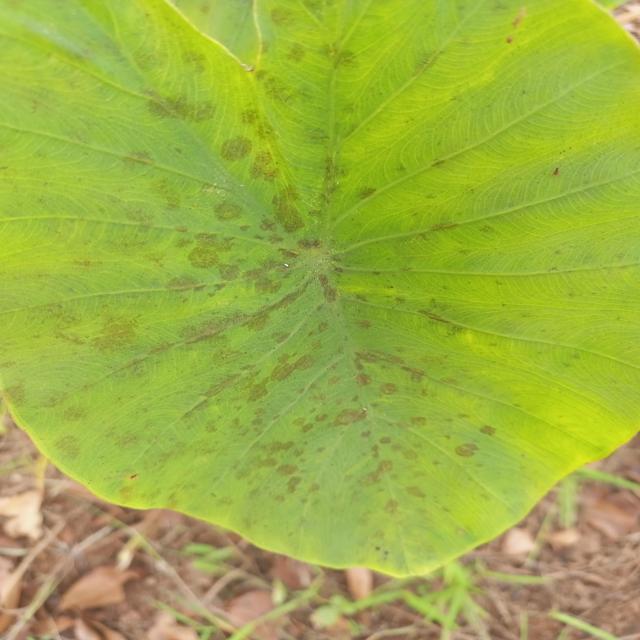
Label: Early_Blight